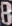
Number: 8